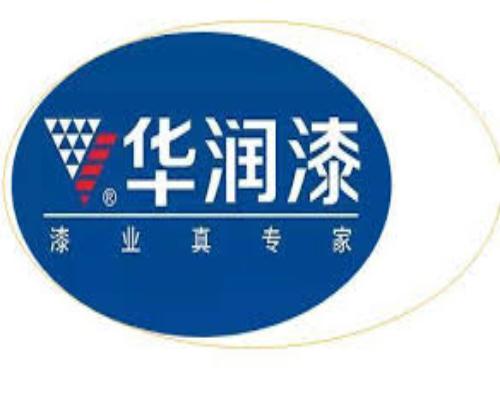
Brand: huarun
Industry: Others